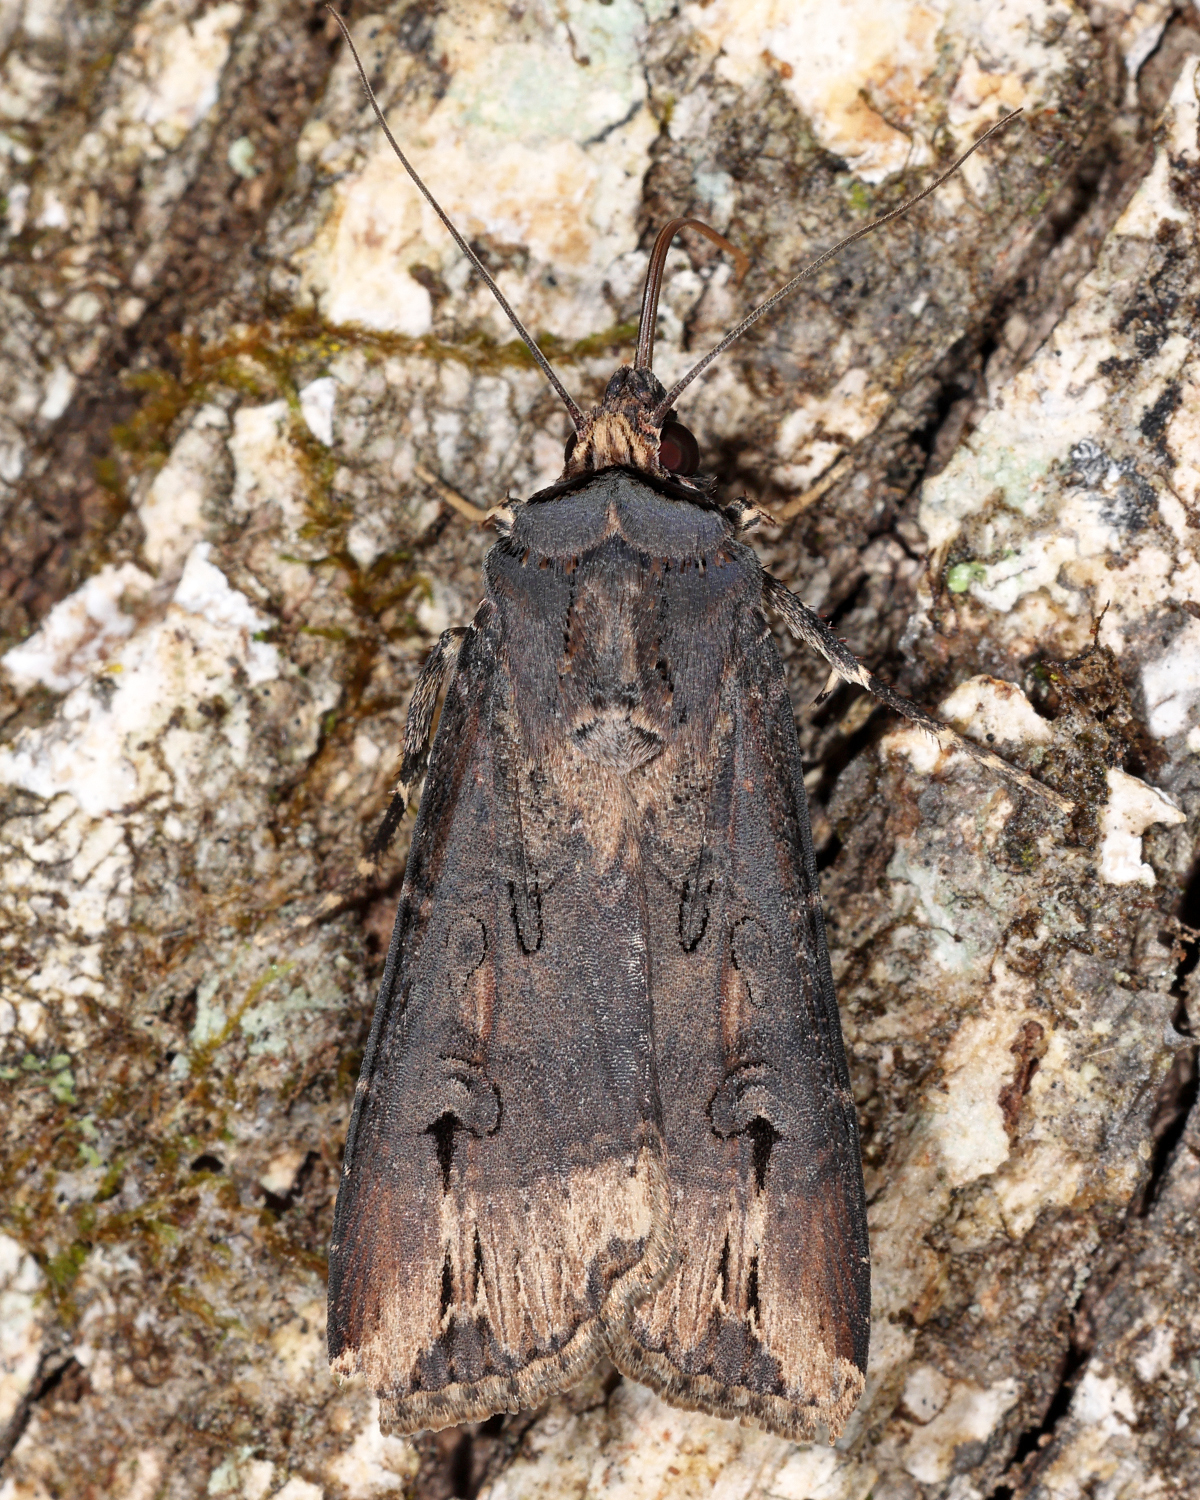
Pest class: cutworms